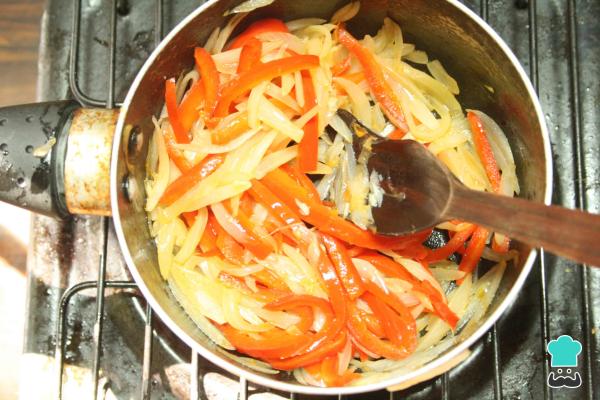
A continuación, agrega el pimiento y espera hasta que esté tierno.